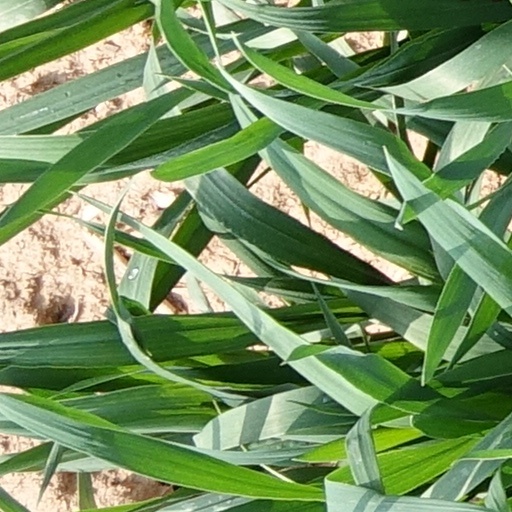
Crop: wheat